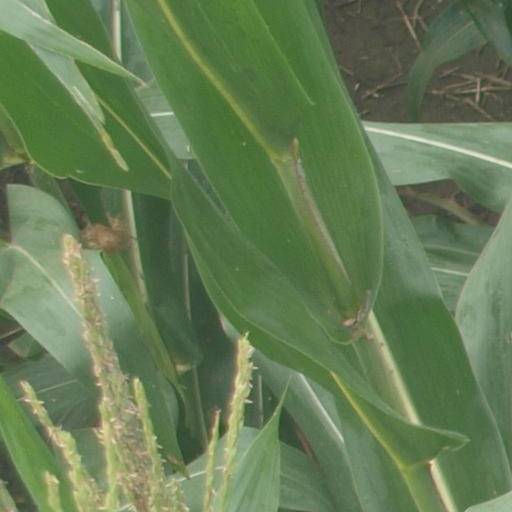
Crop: maize; corn